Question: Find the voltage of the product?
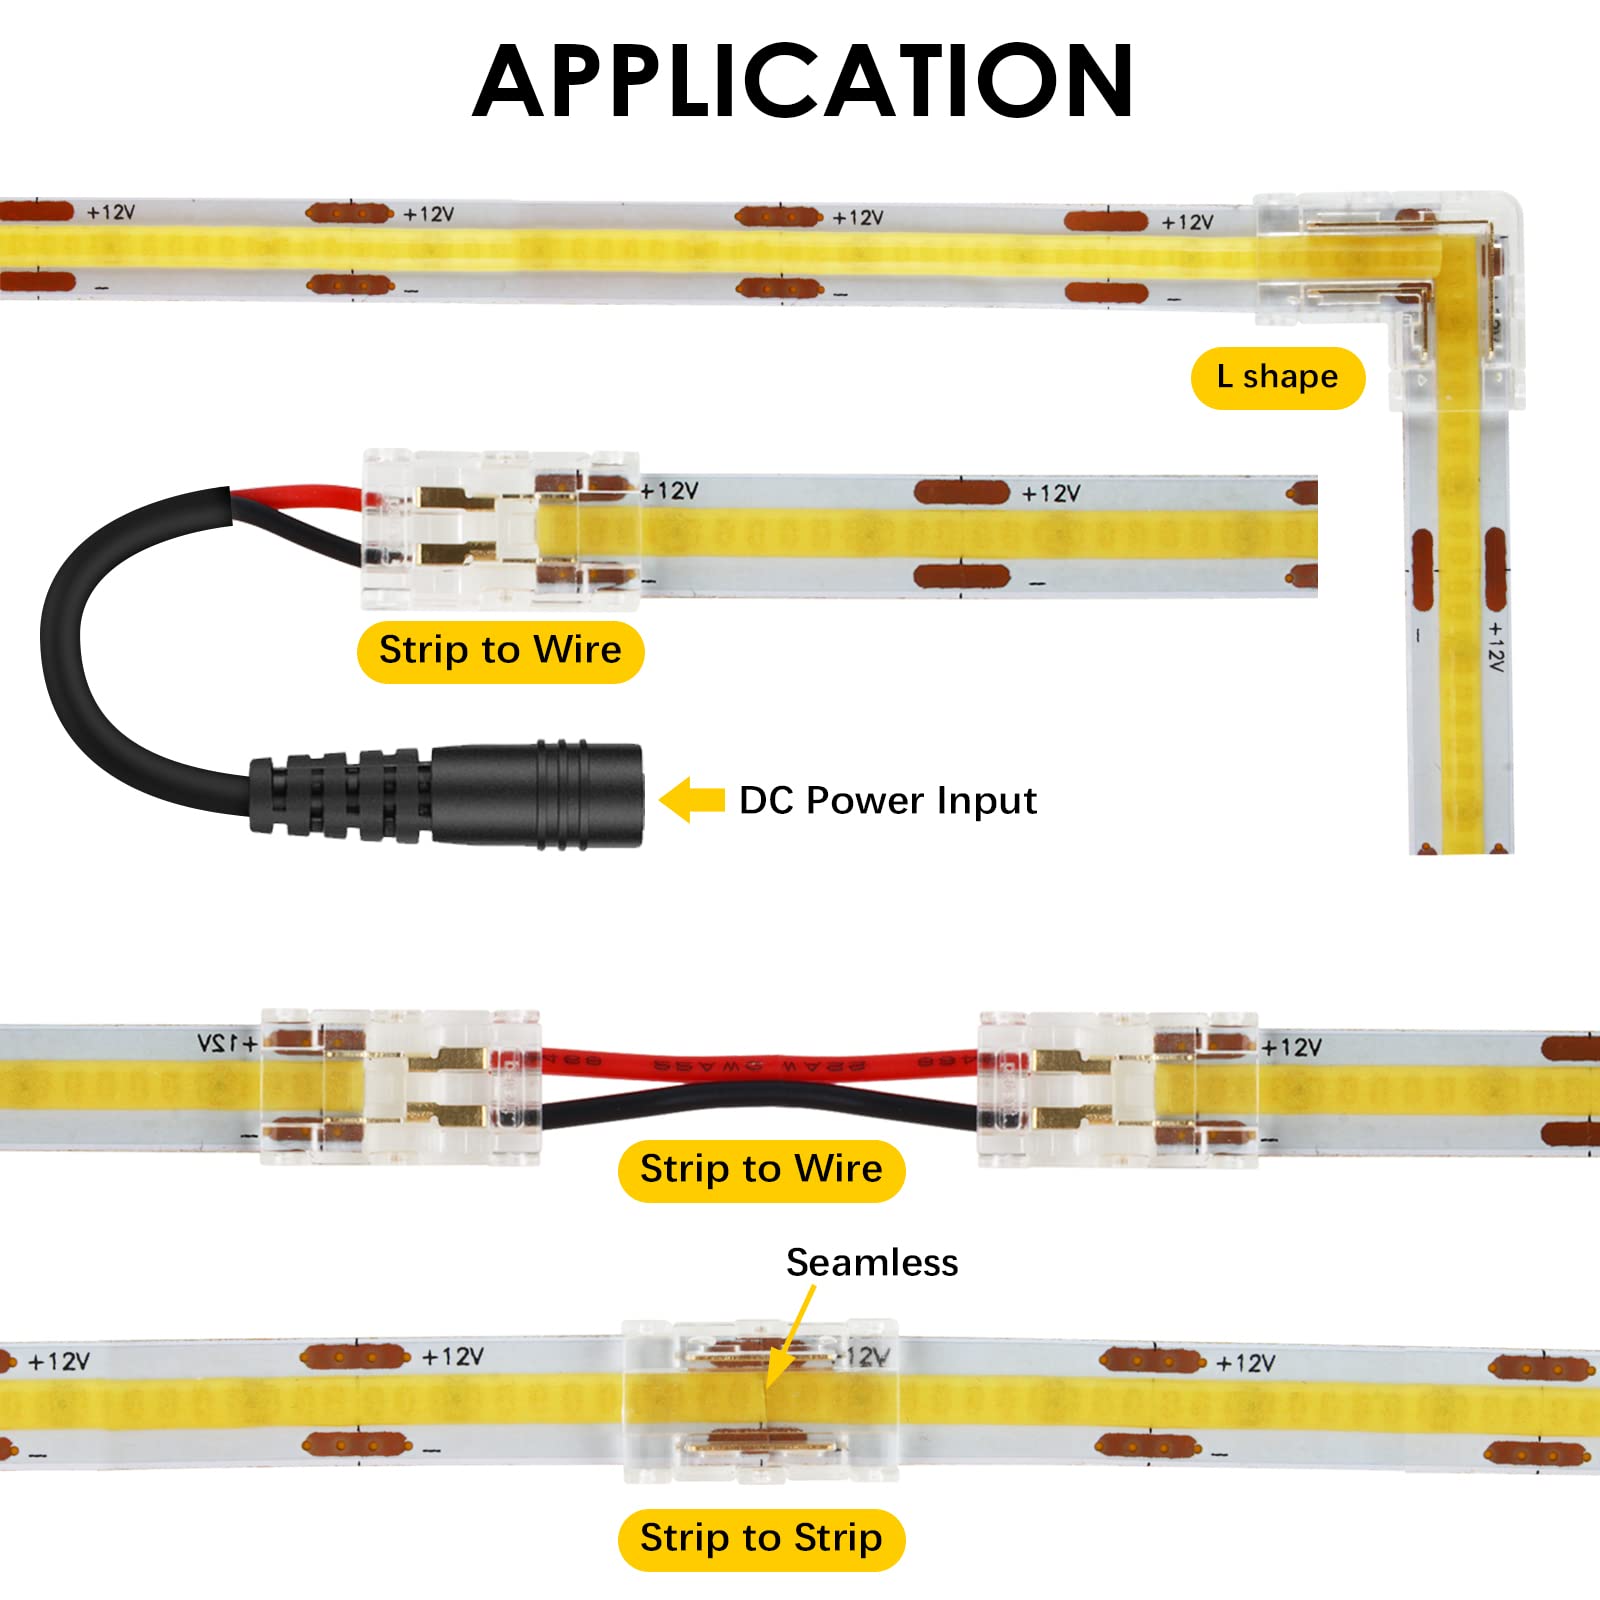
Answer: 12.0 volt